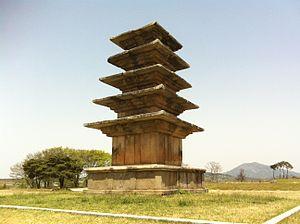
Les Trois royaumes, Samguk, de Corée, désignent les royaumes de Koguryo [Goguryeo], Baekje et Silla, dans la péninsule coréenne et en Mandchourie. En conséquence, la période des Trois Royaumes de Corée, du Iᵉʳ siècle av. notre ère au VIIᵉ siècle de notre ère, les vit s'affronter entre eux. Puis Silla resta seul jusqu'en 935.
Les trésors nationaux de Corée du Sud sont un ensemble d'objets et de bâtiments qui ont été reconnus par le gouvernement sud-coréen pour leur exceptionnelle valeur historique, artistique et culturelle.
Le site archéologique de Wanggung-ri recouvre le deuxième palais royal de la période Sabi du royaume de Baekje. Il se trouve dans le village de Wanggung, à 9 km du centre d'Iksan, une ville qui est réputée avoir été auparavant la capitale de la confédération de Mahan et située dans le Sud-Ouest de la péninsule coréenne. Il est enregistré en tant que site historique nᵒ 408 pour la Corée du Sud depuis le 17 septembre 1998 et est classé dans la liste du patrimoine mondial de l'UNESCO depuis 2015 dans le groupe des aires historiques de Baekje. La construction la plus remarquable est une pagode en pierre à cinq étages datant probablement du début de la période Koryo. Le site protégé couvre une surface de 12,35 hectares.